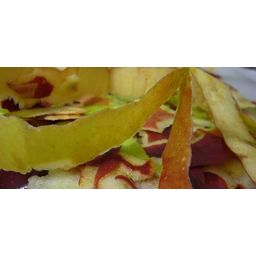
Label: generalcompost